Policeman (laboratory)

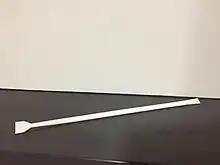
A type of policeman which is made of plastic and is formed into spatula shapes at the ends.

A policeman is a hand-held flexible natural-rubber or plastic scraper. The common type of it is attached to a glass rod and used in chemical laboratories to transfer residues of precipitate or solid on glass surfaces when performing gravimetric analysis. This equipment works well under gentle, delicate and precise requirement. A policeman also comes in various sizes, shapes, and types. Some of them come in one-piece flexible plastic version and some in stainless. The origin of the policeman and its name cannot be identified for sure but some clues led back to the 19th century from German chemist Carl Remigius Fresenius.